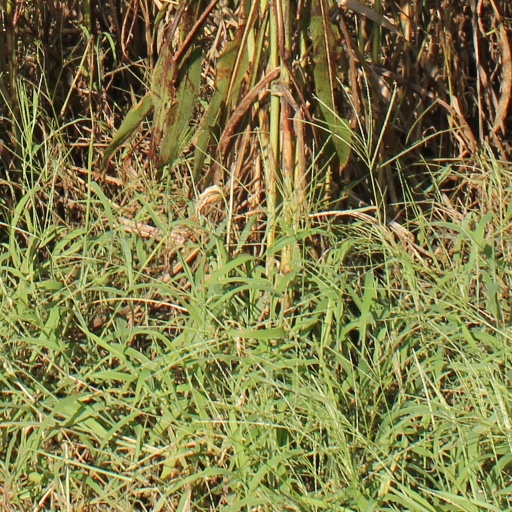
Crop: sorghum